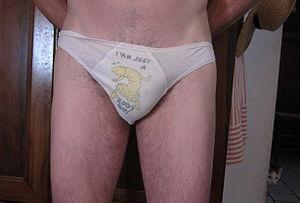
Slip édité par Tulaviok pour la tournée ""Zob Muzik"""
Tulaviok est un groupe de punk rock français, originaire d'Uzès, dans le Gard. Il est formé en 1984 durant la période du rock alternatif. Leur spécificité réside dans le fait que leur répertoire est principalement constitué de chansons paillardes. Le groupe se sépare en 1989.